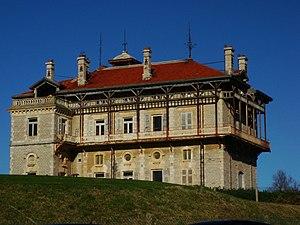
Le château d'Ilbarritz est situé à Bidart (Pyrénées-Atlantiques) où il domine l'océan. Cette ""folie"" du Baron Albert de l'Espée fut construite entre 1894 et 1907 (ne se visite pas)."
Cet article recense de manière non exhaustive les châteaux, maisons fortes, mottes castrales, situés dans le département français des Pyrénées-Atlantiques. Il est fait état des inscriptions et classements au titre des monuments historiques.
Bidart est une commune française située dans le département des Pyrénées-Atlantiques en région Nouvelle-Aquitaine. Elle s’est développée sur près de cinq kilomètres du littoral atlantique et sa façade maritime se distingue par de longues falaises fortement plissées surplombant quelques plages. Limitrophe de Biarritz, elle se trouve à vingt-cinq kilomètres au nord de la frontière franco-espagnole.
Le château d’Ilbarritz se trouve au Nord de la commune de Bidart dans les Pyrénées-Atlantiques, au sommet de la colline de Handia, avenue de la Reine-Nathalie.